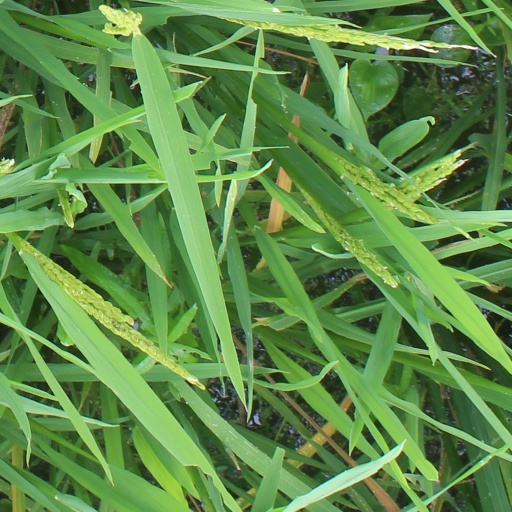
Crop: rice